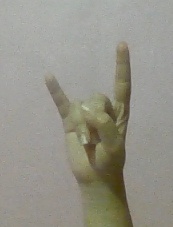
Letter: la